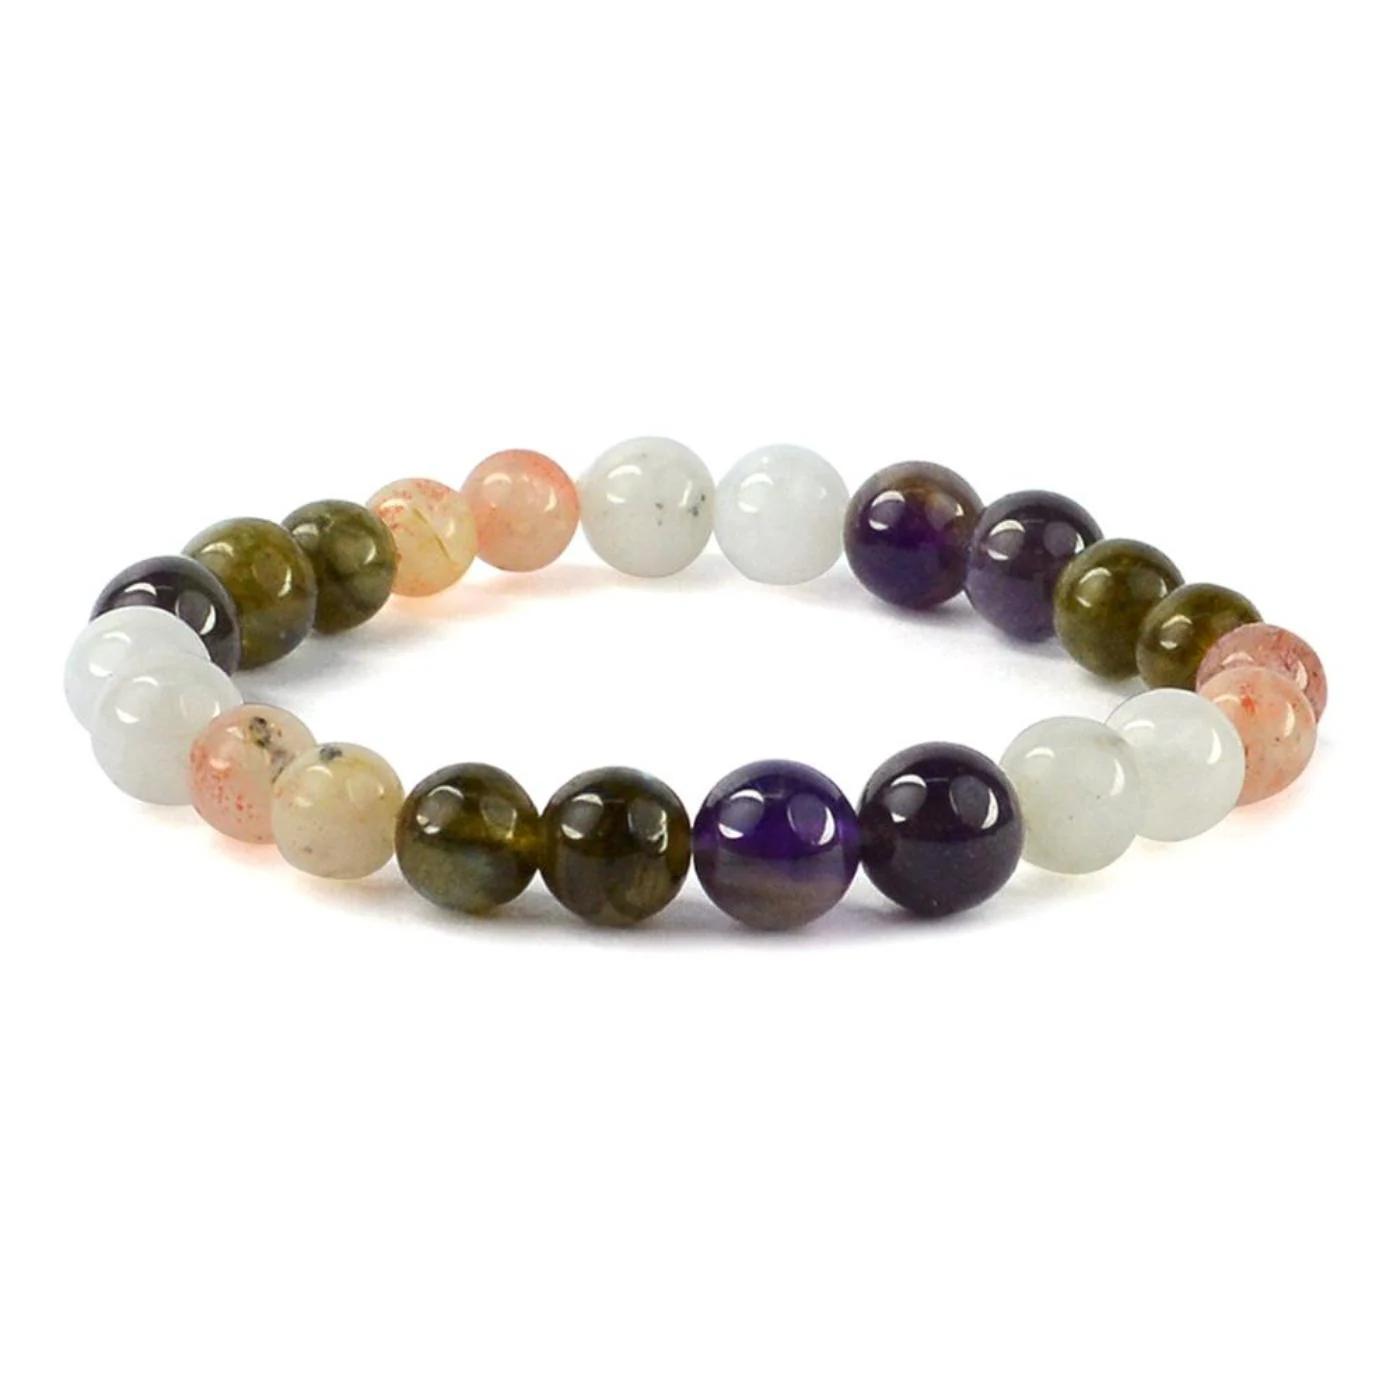
Reiki Crystal Products Amethyst Clear Quartz Sunstone Labradorite Stress Relief 8mm Bracelet
Type: Bracelets & Bangles
Brand: Reiki Crystal Products
Price: Rs. 949
Reiki Crystal Products Stress Relief Bracelet, Combination Bracelet 8 mm Round Bead Bracelet for Unisex (Color : Multi) Charged by Reiki Grand Master & Vastu Expert Dr. Amritpal SinghReiki Crystal Products Stress Relief Bracelet, Combination Bracelet 8 mm Round Bead Bracelet for Unisex (Color : Multi) Charged by Reiki Grand Master & Vastu Expert Dr. Amritpal SinghReiki Crystal Products Stress Relief Bracelet, Combination Bracelet 8 mm Round Bead Bracelet for Unisex (Color : Multi) Charged by Reiki Grand Master & Vastu Expert Dr. Amritpal SinghReiki Crystal Products Stress Relief Bracelet, Combination Bracelet 8 mm Round Bead Bracelet for Unisex (Color : Multi) Charged by Reiki Grand Master & Vastu Expert Dr. Amritpal Singh Reiki Crystal Products Stress Relief Bracelet, Combination Bracelet 8 mm Round Bead Bracelet for Unisex (Color : Multi) Charged by Reiki Grand Master & Vastu Expert Dr. Amritpal Singh
Features: Stretchable Elastic Handmade Sress Relief Bracelet | Diameter 2.5 Inch. | Stone Size - 8mm | Shape - Round,Natural Healing Stone for Reiki Healing, Crystal Healing, Numerology, Tarot, Astrology & Feng Shui,100% Authentic, Original and Natural Healing Stone / Crystal - small holes, crack marks on the surface or inside the stones are often visible,Material : Natural Healing Stones See Images & Product Description For Healing Properties /Advantages,Stylish Party-Daily-Office-Casual Wear Reiki Healing Stone Bracelet for Men, Women, Boys, Girls. Best for Gifting & Personal Use. Charged By Reiki Grand Master & Vastu Expert
Included: Pack-Of-1-X-Stress-Relief-8mm-Bracelet